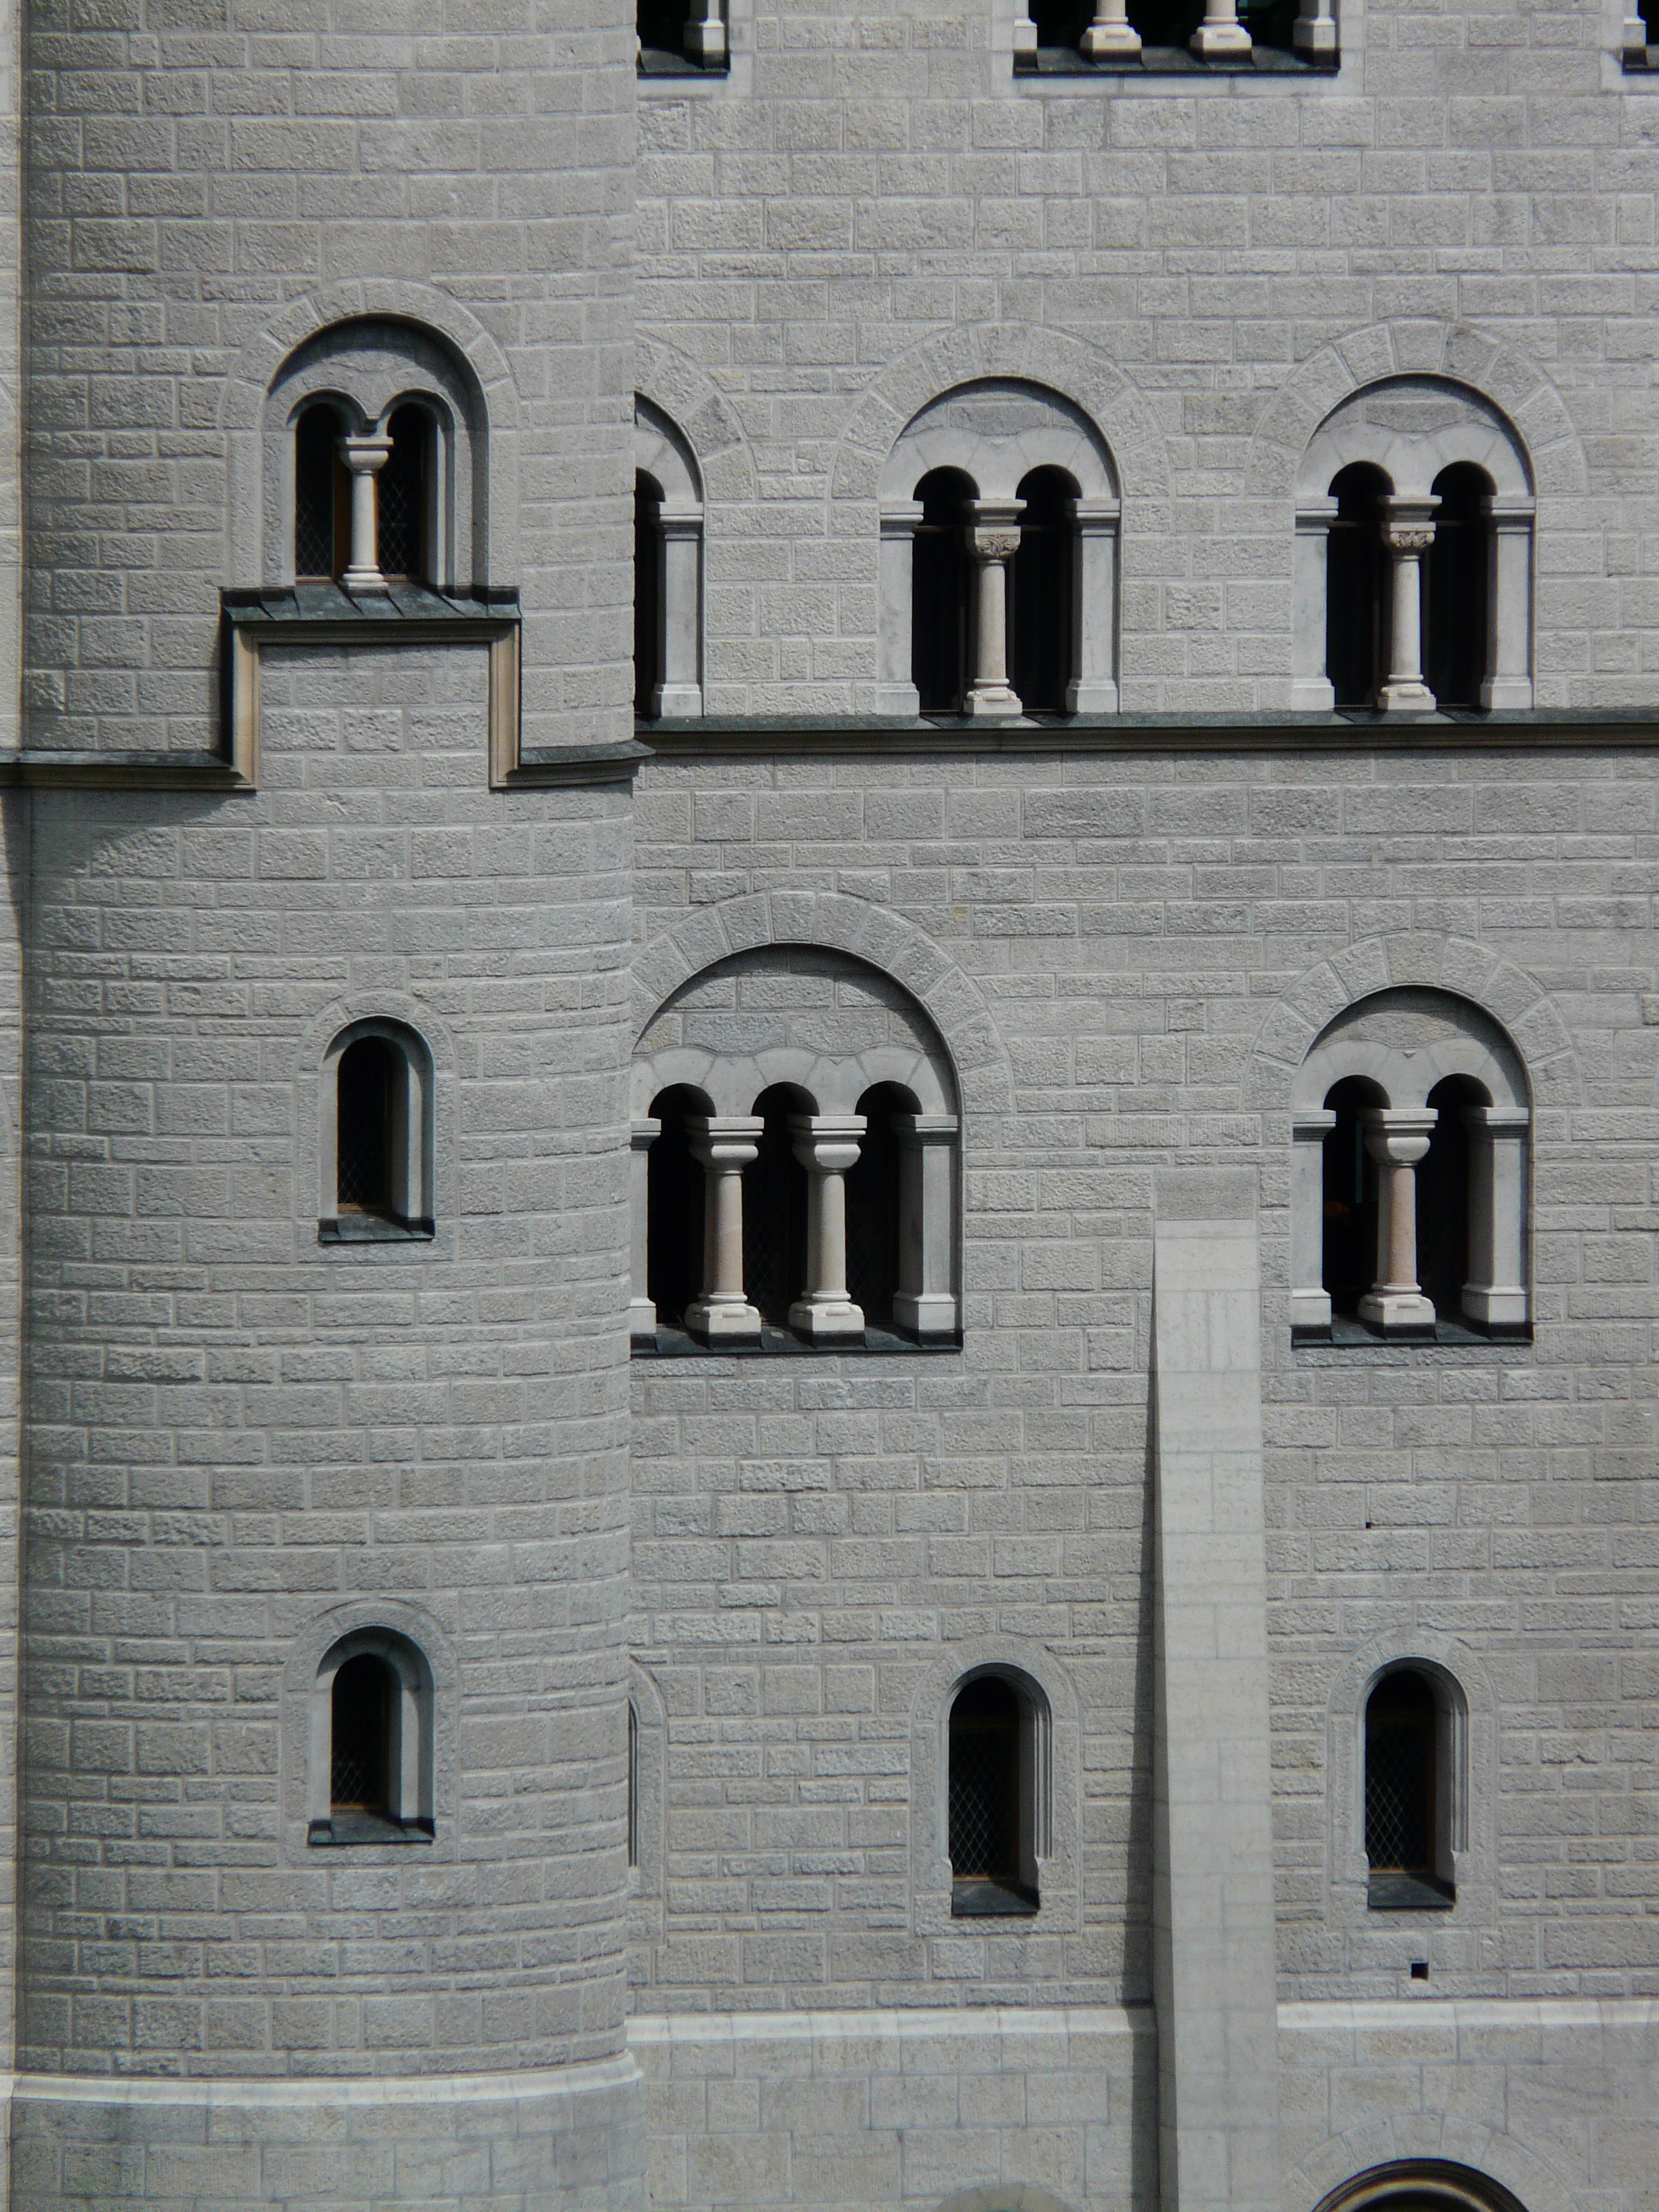
architecture, house, window, building, wall, stone, arch, tower, castle, facade, monochrome, door, place of worship, monastery, synagogue, columnar, knight's castle, ancient history